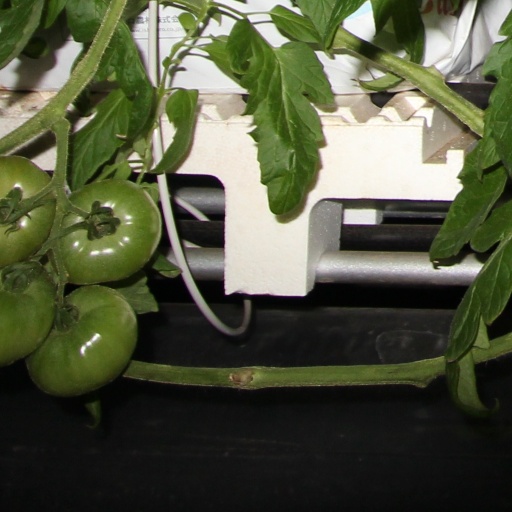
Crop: tomato